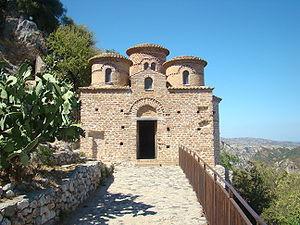
La Cathédrale de Stilo, aussi connue sous le nom de Cattolica di Stilo est une église byzantine du Xᵉ siècle environ située à Stilo une commune italienne de la province de Reggio de Calabre dans la région Calabre.
Cet article recense les sites inscrits au patrimoine mondial en Italie.